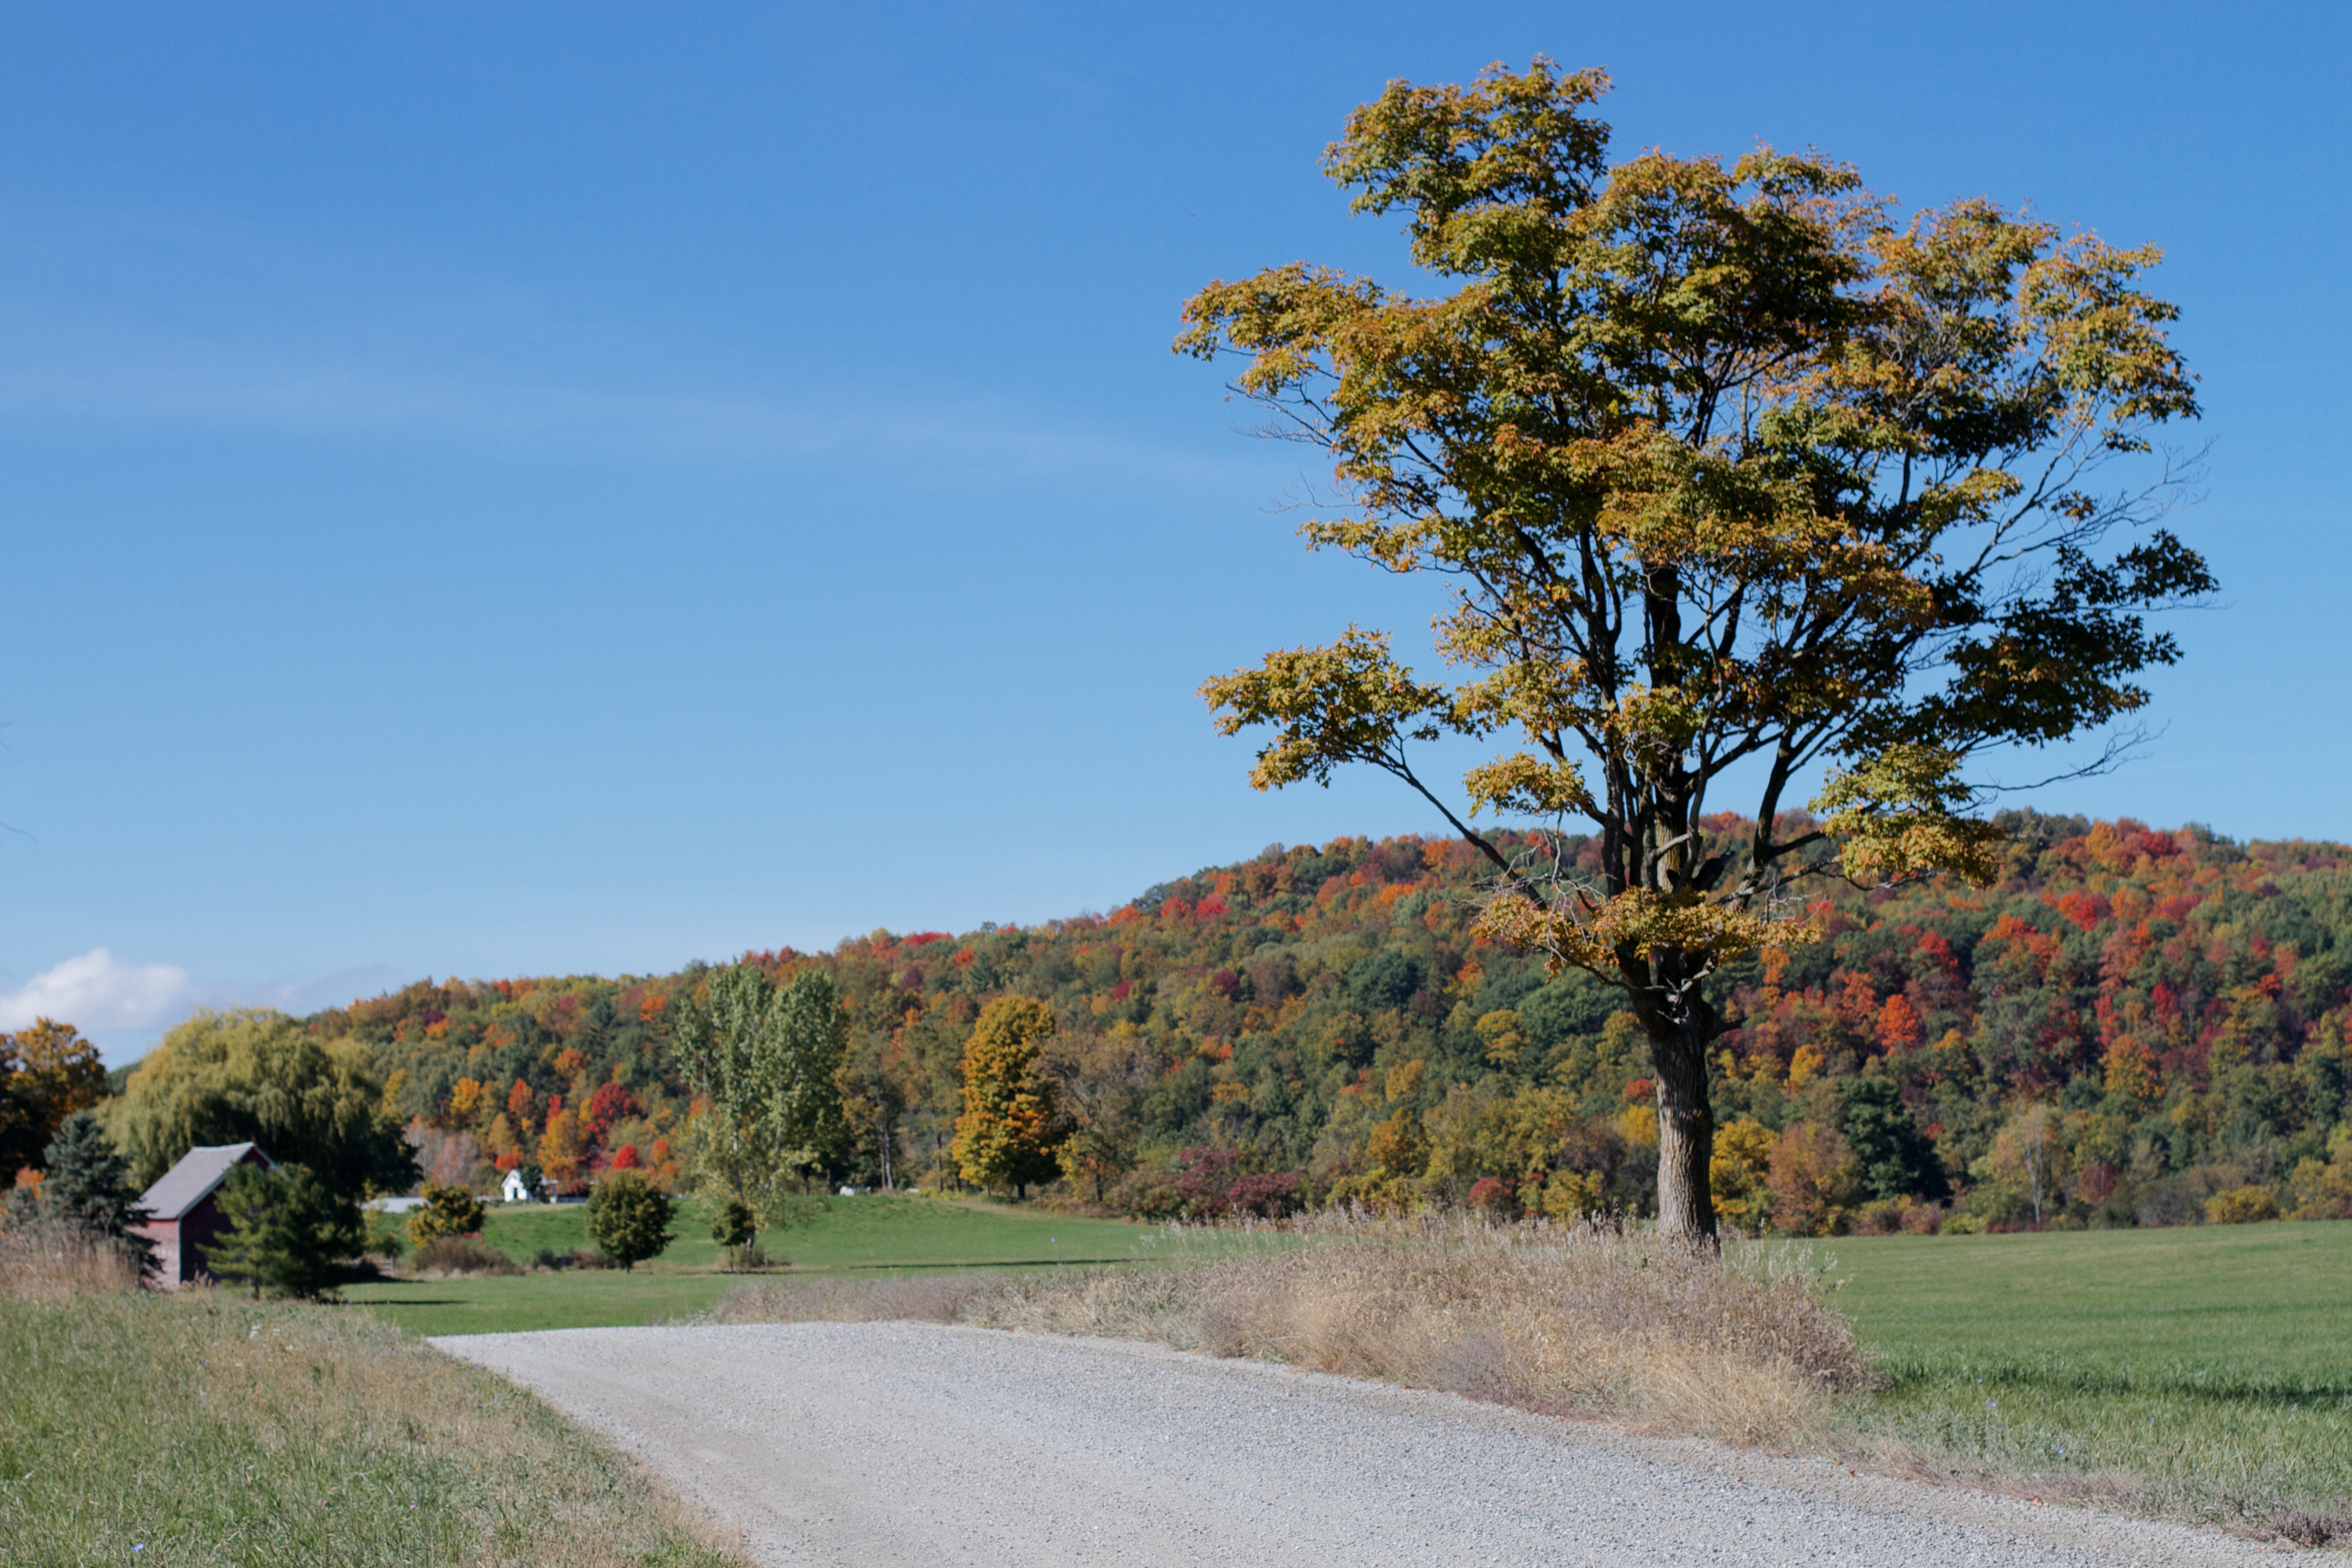
landscape, tree, plant, road, meadow, hill, autumn, savanna, ecosystem, rural area, woody plant